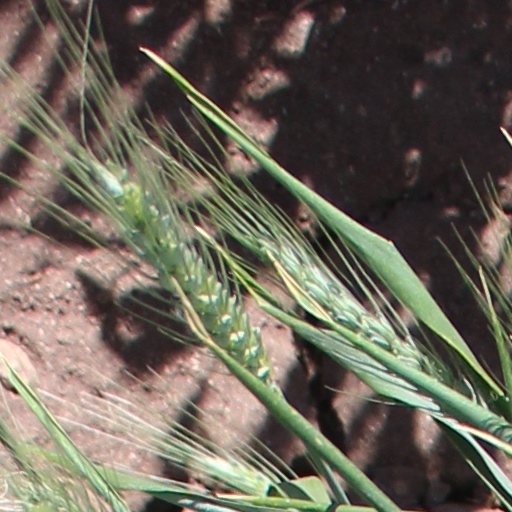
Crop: wheat